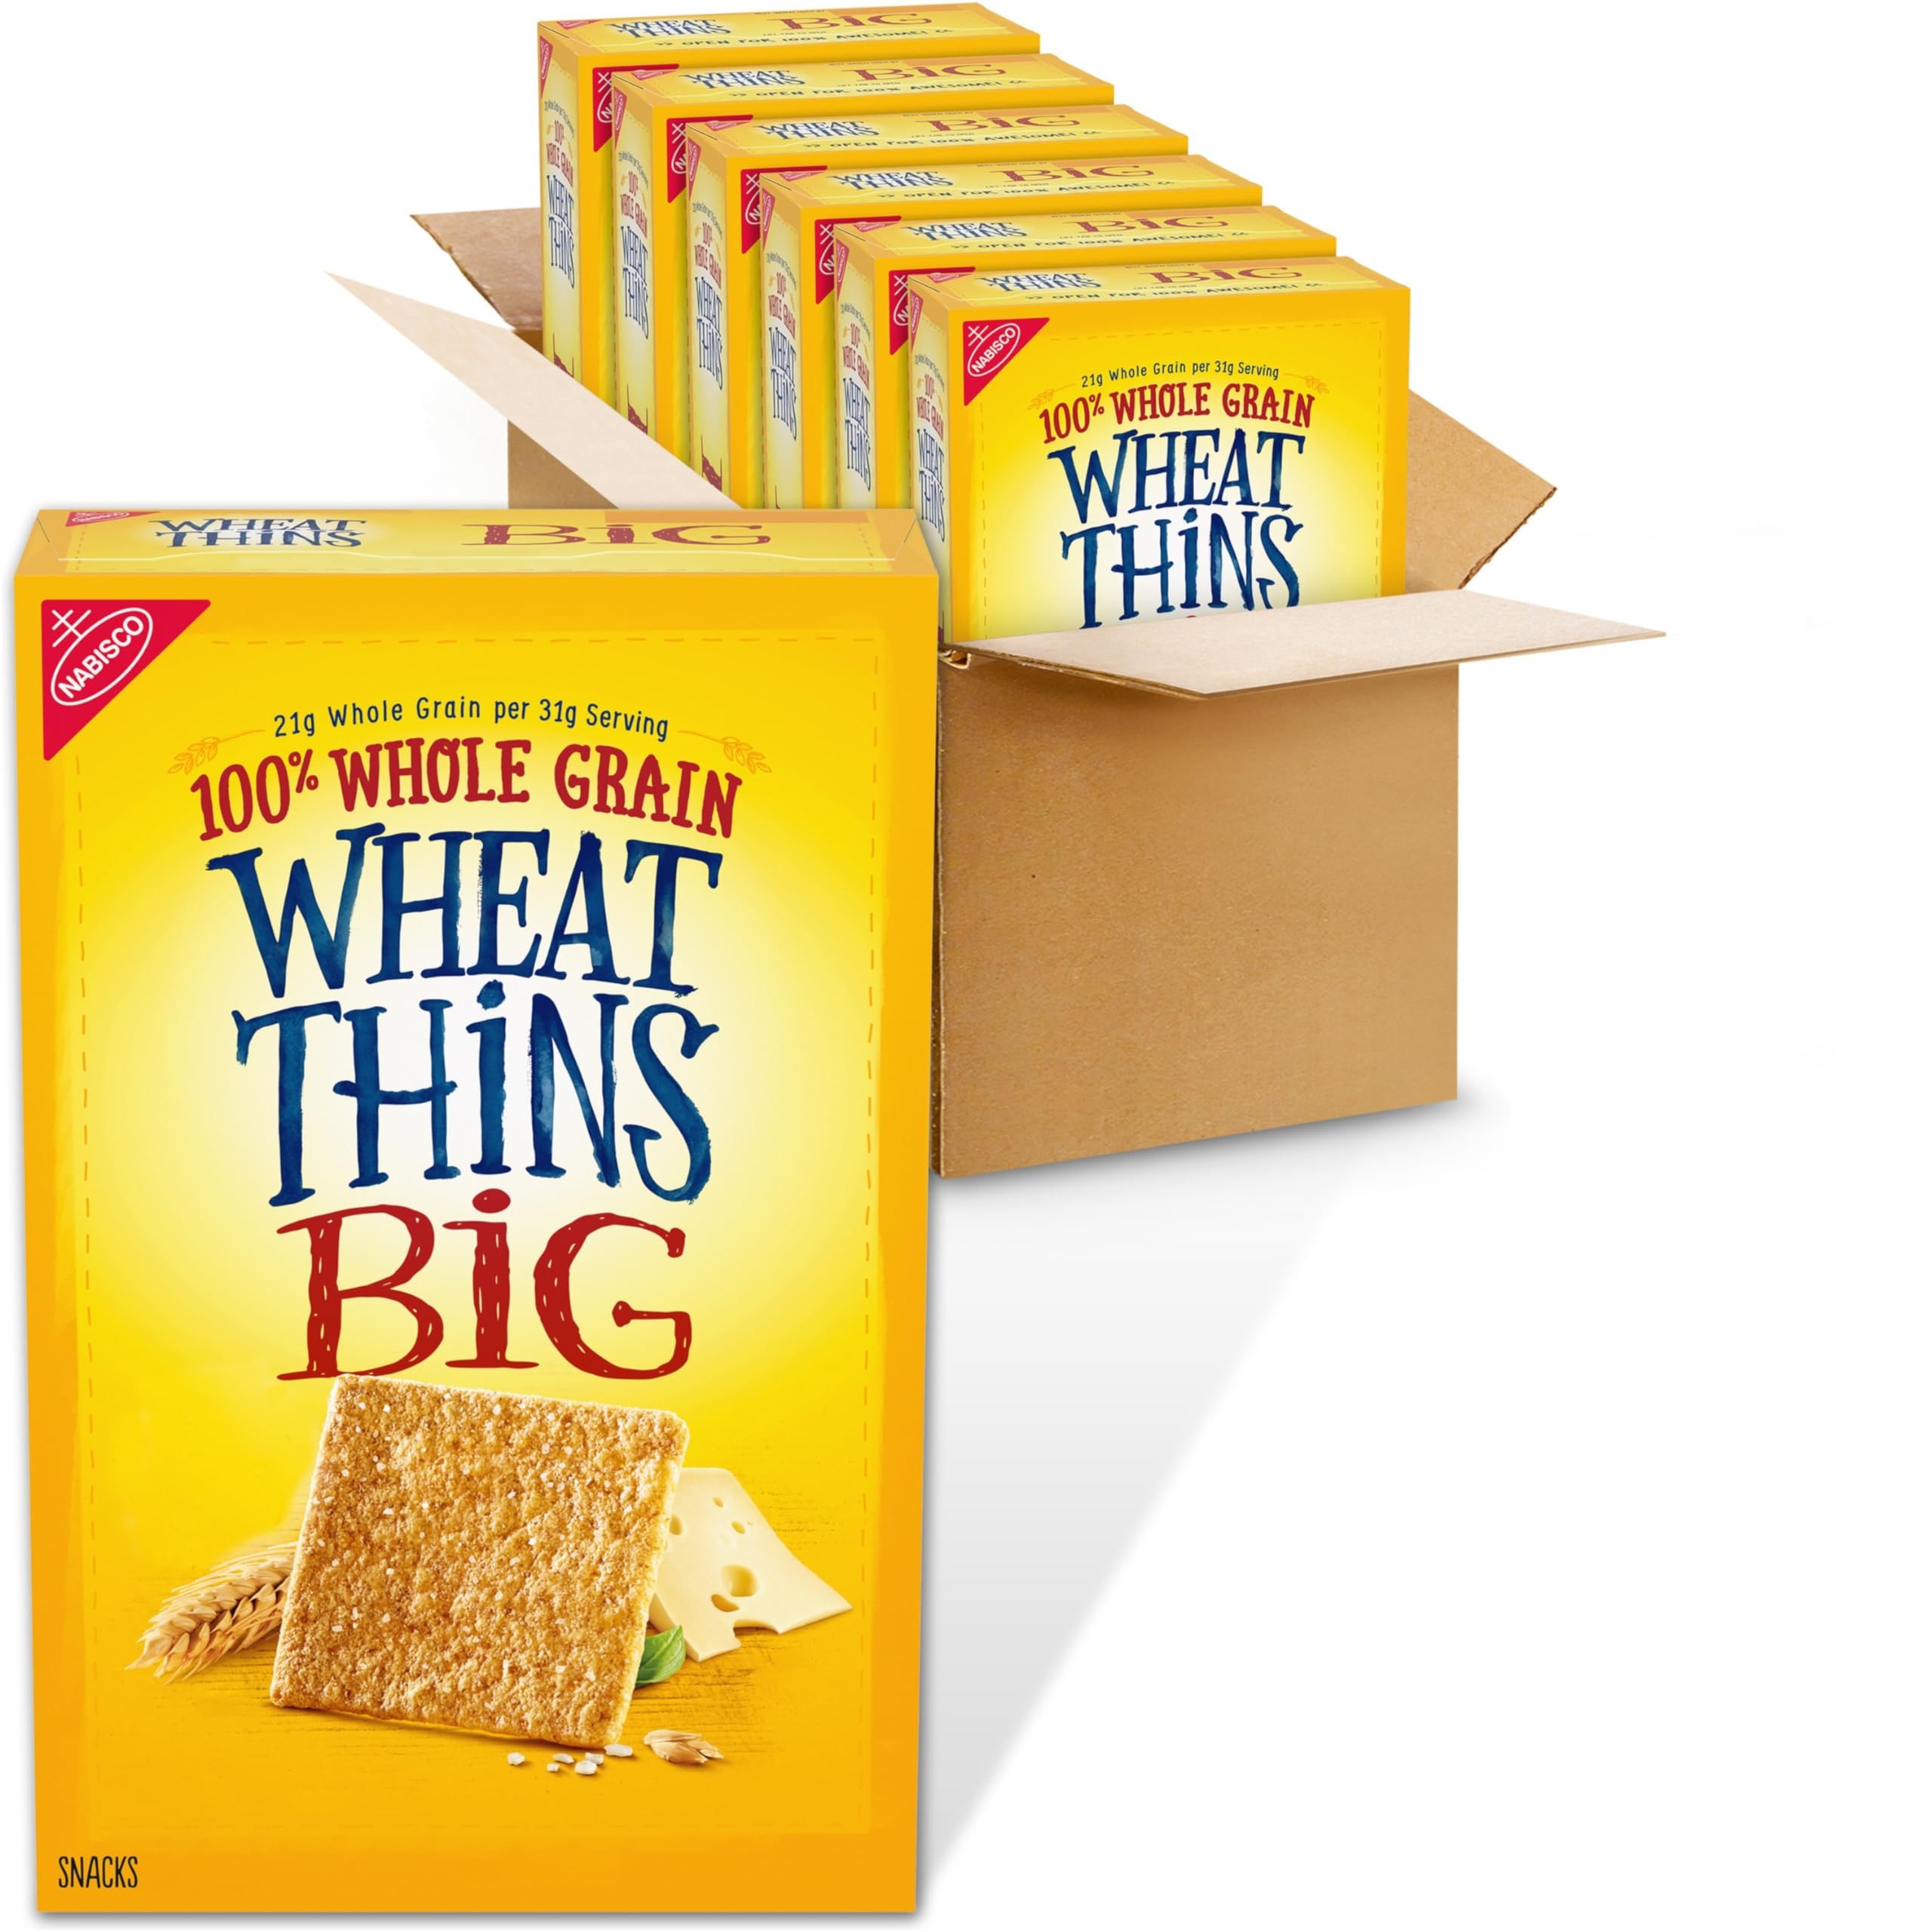
Item Name: Wheat Thins BIG Snacks, Whole Grain Wheat Crackers, Bulk Snack Crackers, 6 - 8 oz Boxes
Bullet Point 1: Six boxes of Wheat Thins BIG Snacks, Whole Grain Wheat Crackers (packaging may vary)
Bullet Point 2: Big whole grain wheat crackers with a salty-sweet, nutty, whole grain flavor for a delicious taste and satisfying crunch
Bullet Point 3: Wheat Thins snacks with 21g of whole grain per 31g serving and no artificial flavors or colors
Bullet Point 4: Crispy, thin crackers that are great party snacks for adding to a cheese tray or charcuterie board
Bullet Point 5: Large bulk snack crackers for dipping and sharing while enjoying a relaxing evening at home with family and friends
Value: 48.0
Unit: Ounce

Price: 3.99